Variimorda villosa

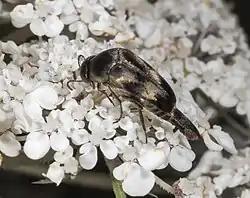
Variimorda villosa - Lateral view

These very small beetles are present in most of Europe. The adults can be encountered from July through August, especially feeding on flowers of Apiaceae species.